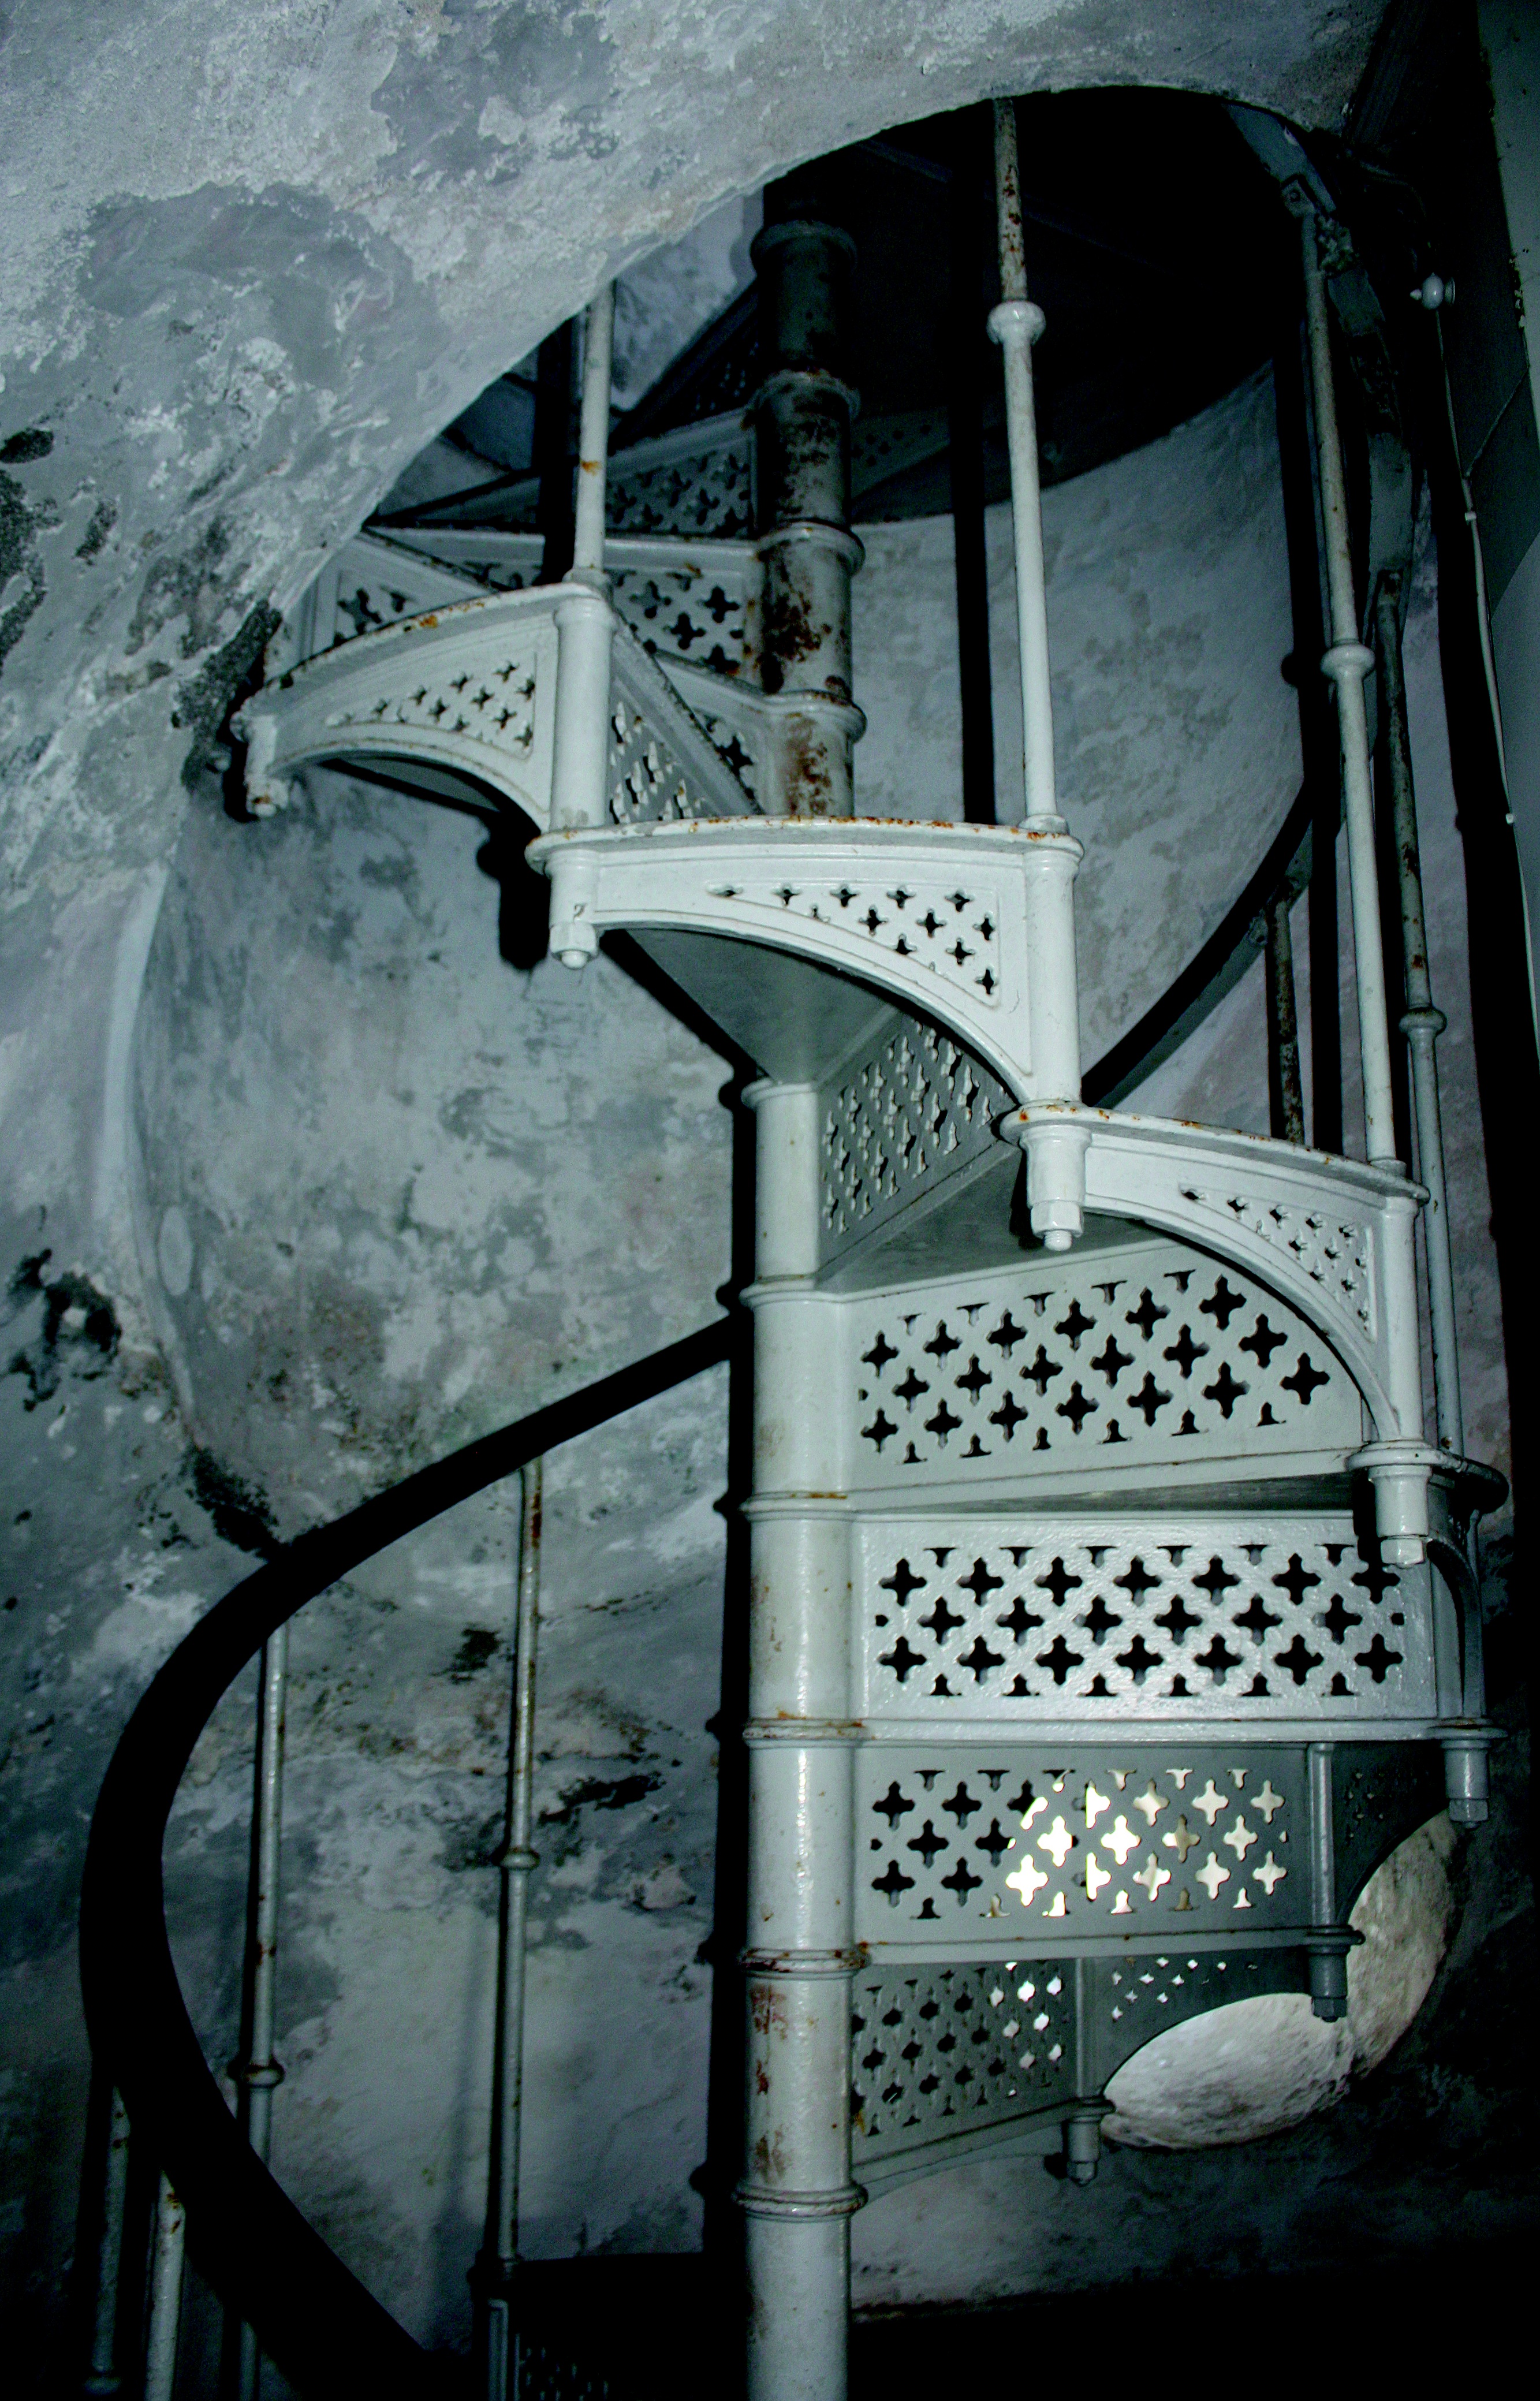
lighthouse, old, vehicle, metal, monochrome, spiral staircase, art, stairs, emergence, lyngvik lighthouse